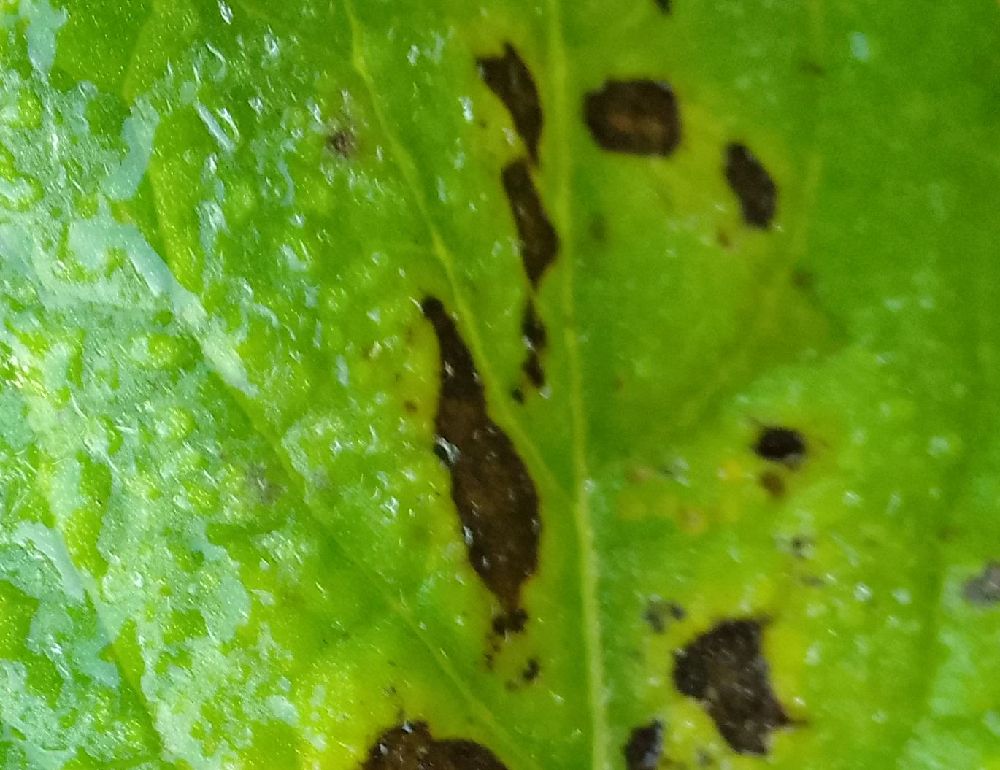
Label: Early blight